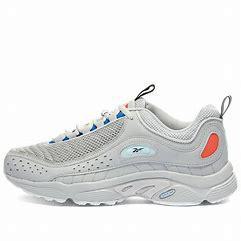
Brand: Reebok
Model: Daytona DMX Ii